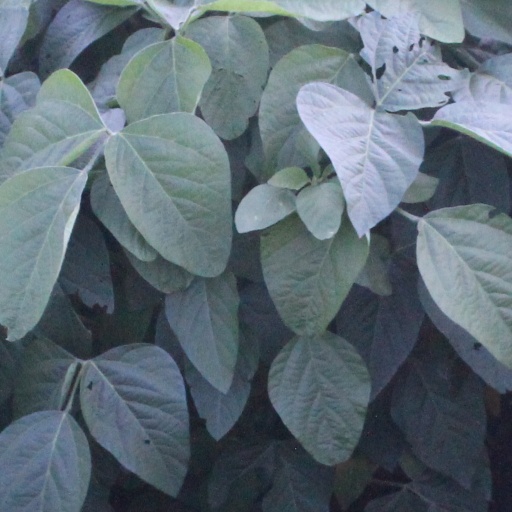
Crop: soybean